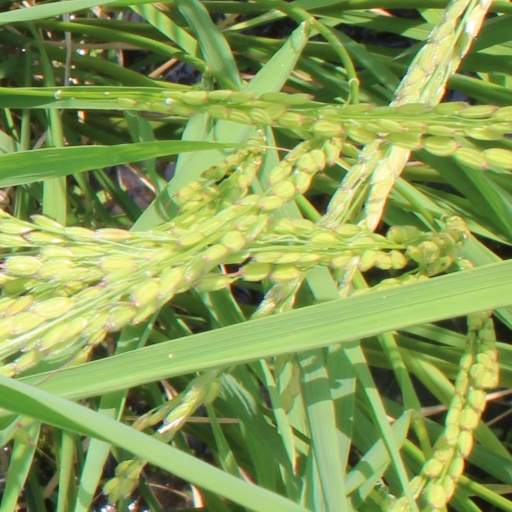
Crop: rice